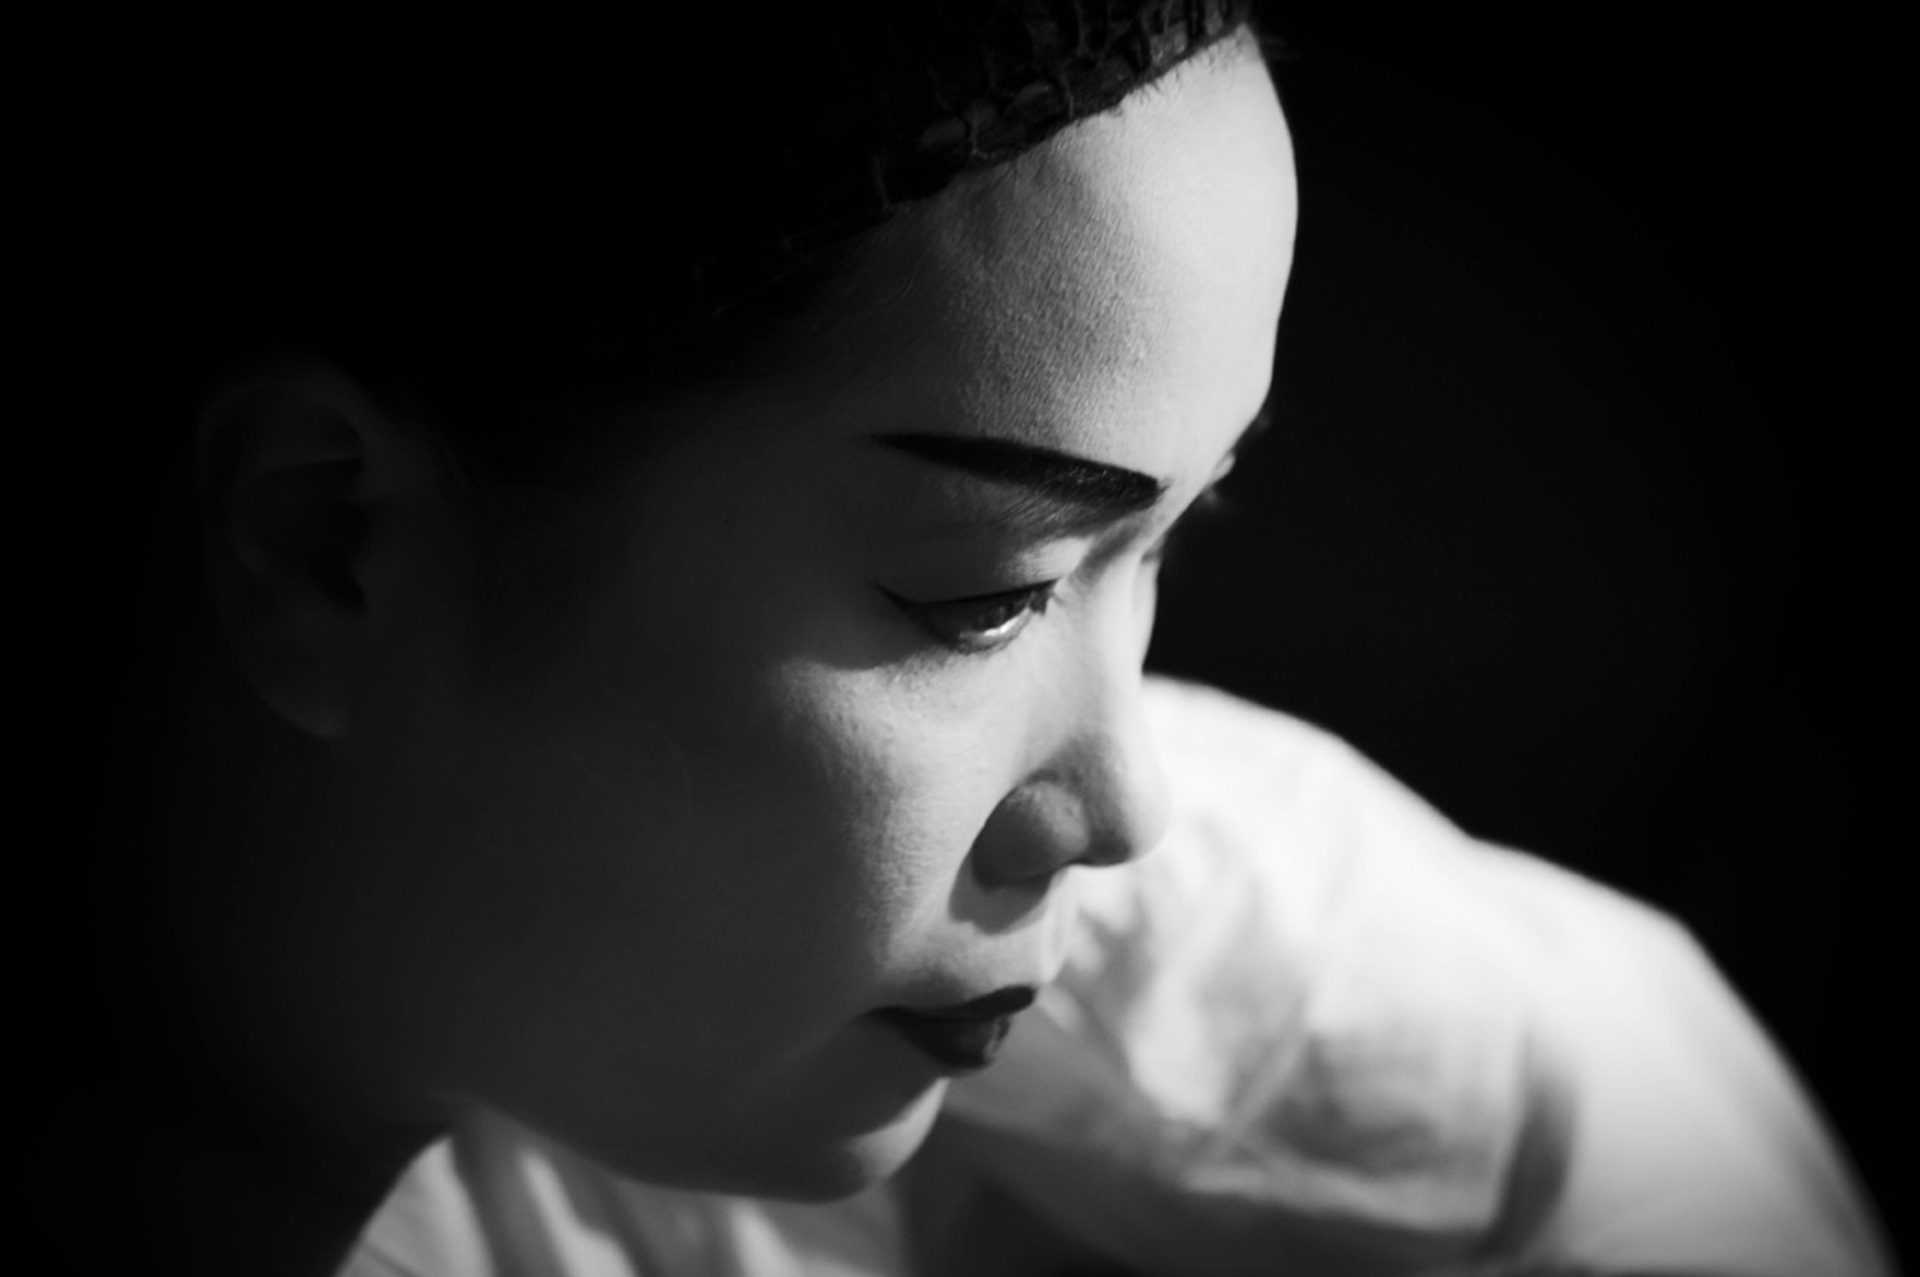
man, person, black and white, woman, white, photography, travel, male, portrait, chinese, opera, island, child, darkness, black, monochrome, face, nose, eye, head, culture, china, traditional, emotion, actor, interaction, sense, monochrome photography, portrait photography, hainan, film noir, human action, hainanese